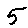
Label: 5